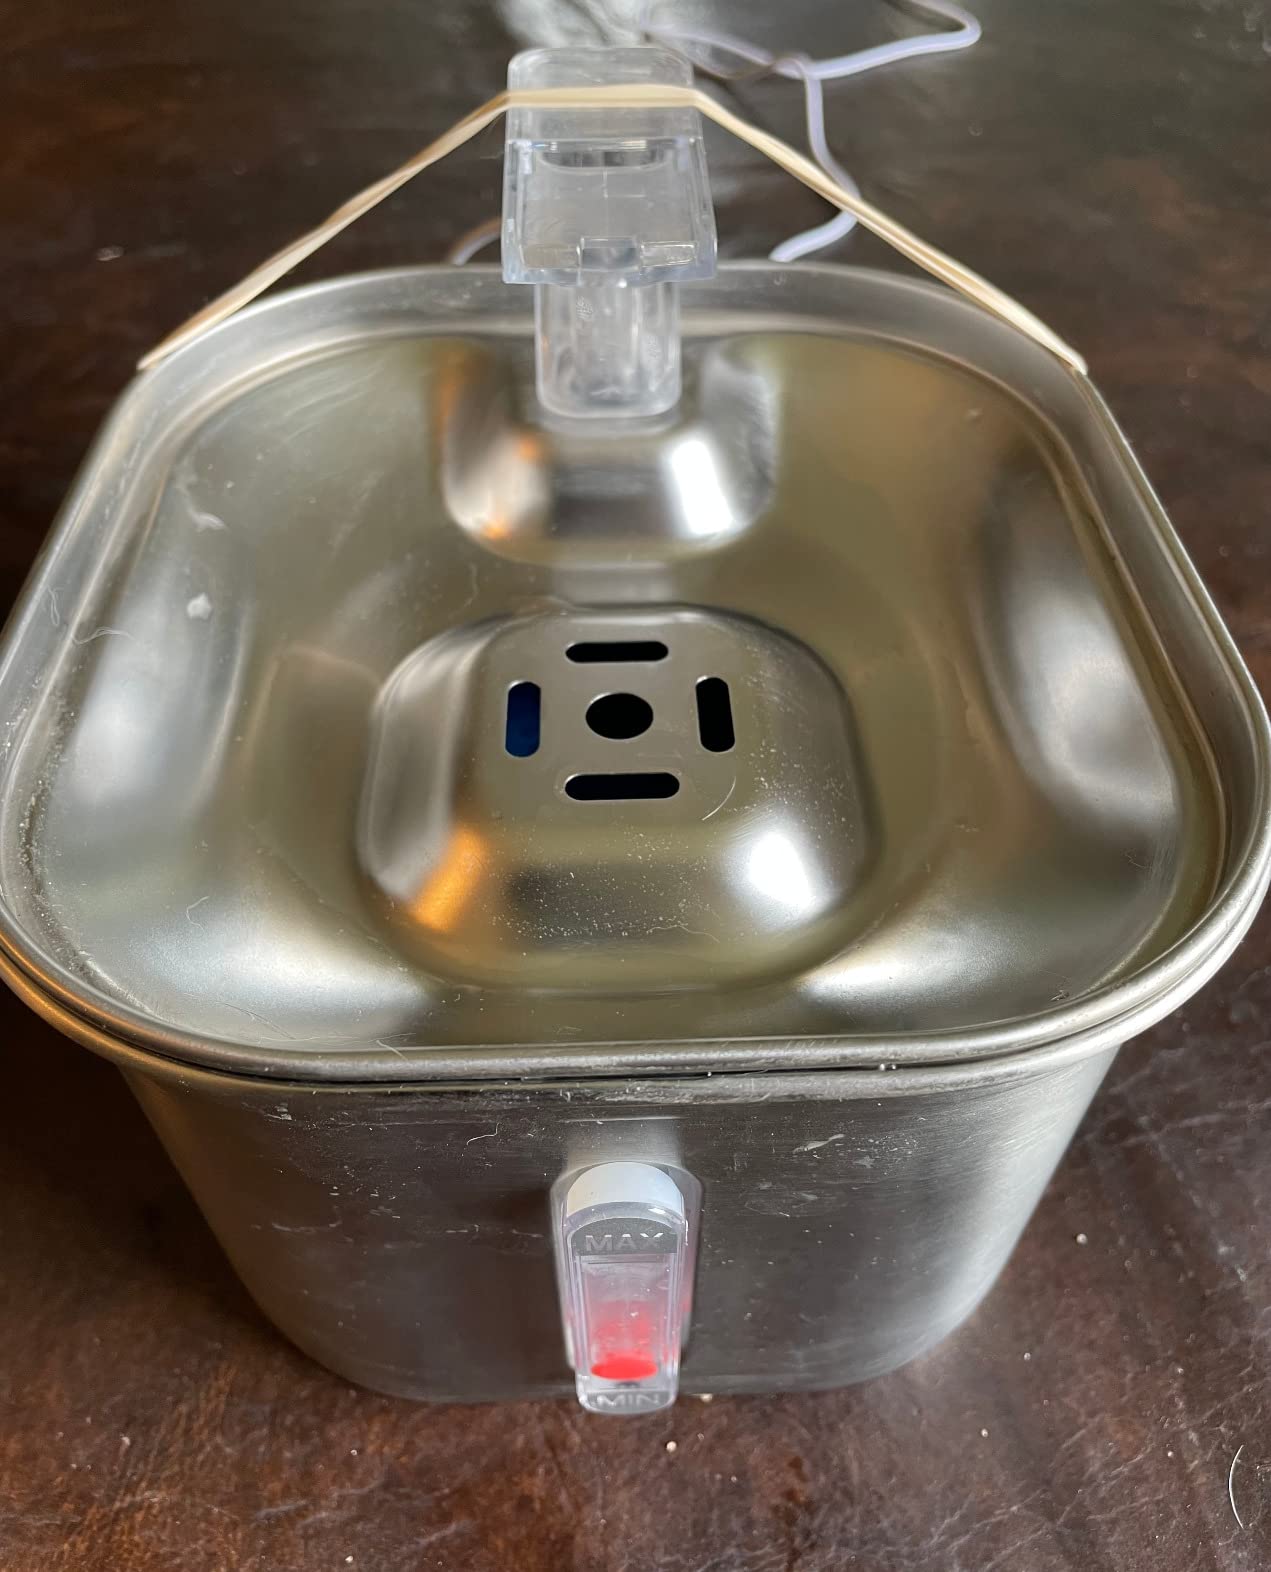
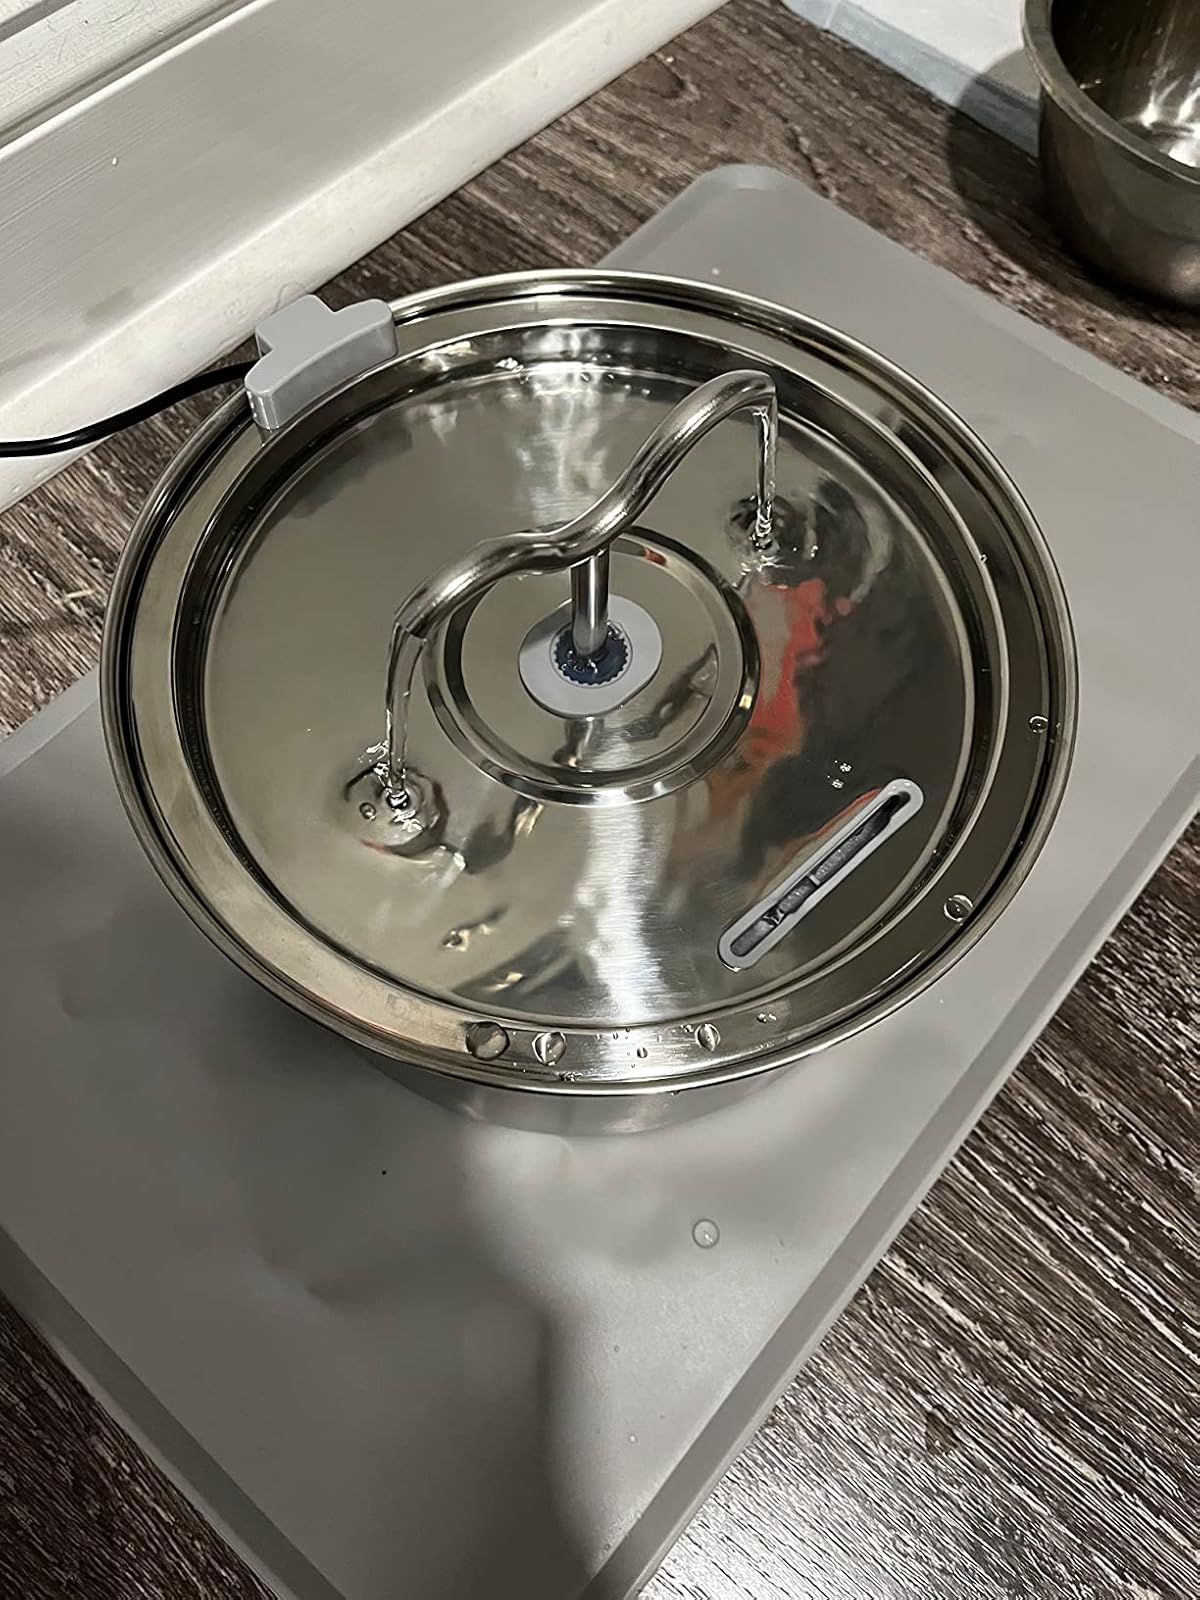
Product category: items_bowl
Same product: no